Live in Tokyo (Charles Tolliver album)

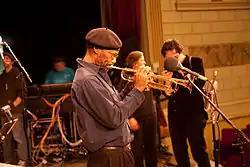
Charles Tolliver in 2009; his performance on the album has received retrospective acclaim.

In 2005, "Live in Tokyo" was reissued by Mosaic Records as the second disc of the three-CD limited-edition box set "Mosaic Select". The set compiled Tolliver's live quartet recordings for three of his early-1970s Strata-East LPs, which by that point had gone out of print. Richard Brody, who had been a big fan of the original LP, reviewed the box set for "The New Yorker" and appraised the recordings collectively as "fervent, intimate classics of live jazz". He added that "they convey the spirit of the cramped bandstand and the rapt crowd as keenly as Charles Mingus's Debut recordings from the Café Bohemia, Eric Dolphy's Five Spot dates, and John Coltrane's sets from the Village Vanguard". Thom Jurek from AllMusic was also very impressed by the Tokyo disc, highlighting Tolliver and Cowell's "symbiotic" musical interactions on tracks like "Drought" and "Stretch", while finding "'Round Midnight" to be a "radical" interpretation that "has to be heard to be believed".